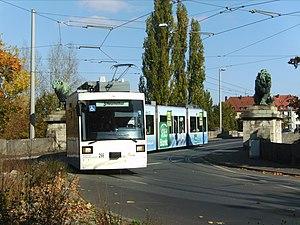
Wurtzbourg ou Würzburg est une ville en Bavière, un land d'Allemagne. La ville est la capitale du district de Basse-Franconie et le chef-lieu de l'arrondissement de Wurtzbourg. Wurtzbourg est également le centre économique, universitaire et culturel de la région de « Franconie du Main » et du Vignoble de Franconie. Aujourd'hui, la ville compte environ 130 000 habitants. Wurtzbourg est située sur le Main et est le point de départ septentrional de la Route romantique. La résidence de Wurtzbourg est classée depuis 1981 sur la liste du patrimoine mondial de l'Unesco.
Le tramway de Wurtzbourg est apparu à partir de 1892, d'abord à traction hippomobile, il passe à la traction électrique huit ans plus tard. Le réseau est aujourd'hui constitué de 19,7 km de ligne à voie étroite et est utilisé par cinq lignes, qui transportent chaque année environ 20 millions de personnes.